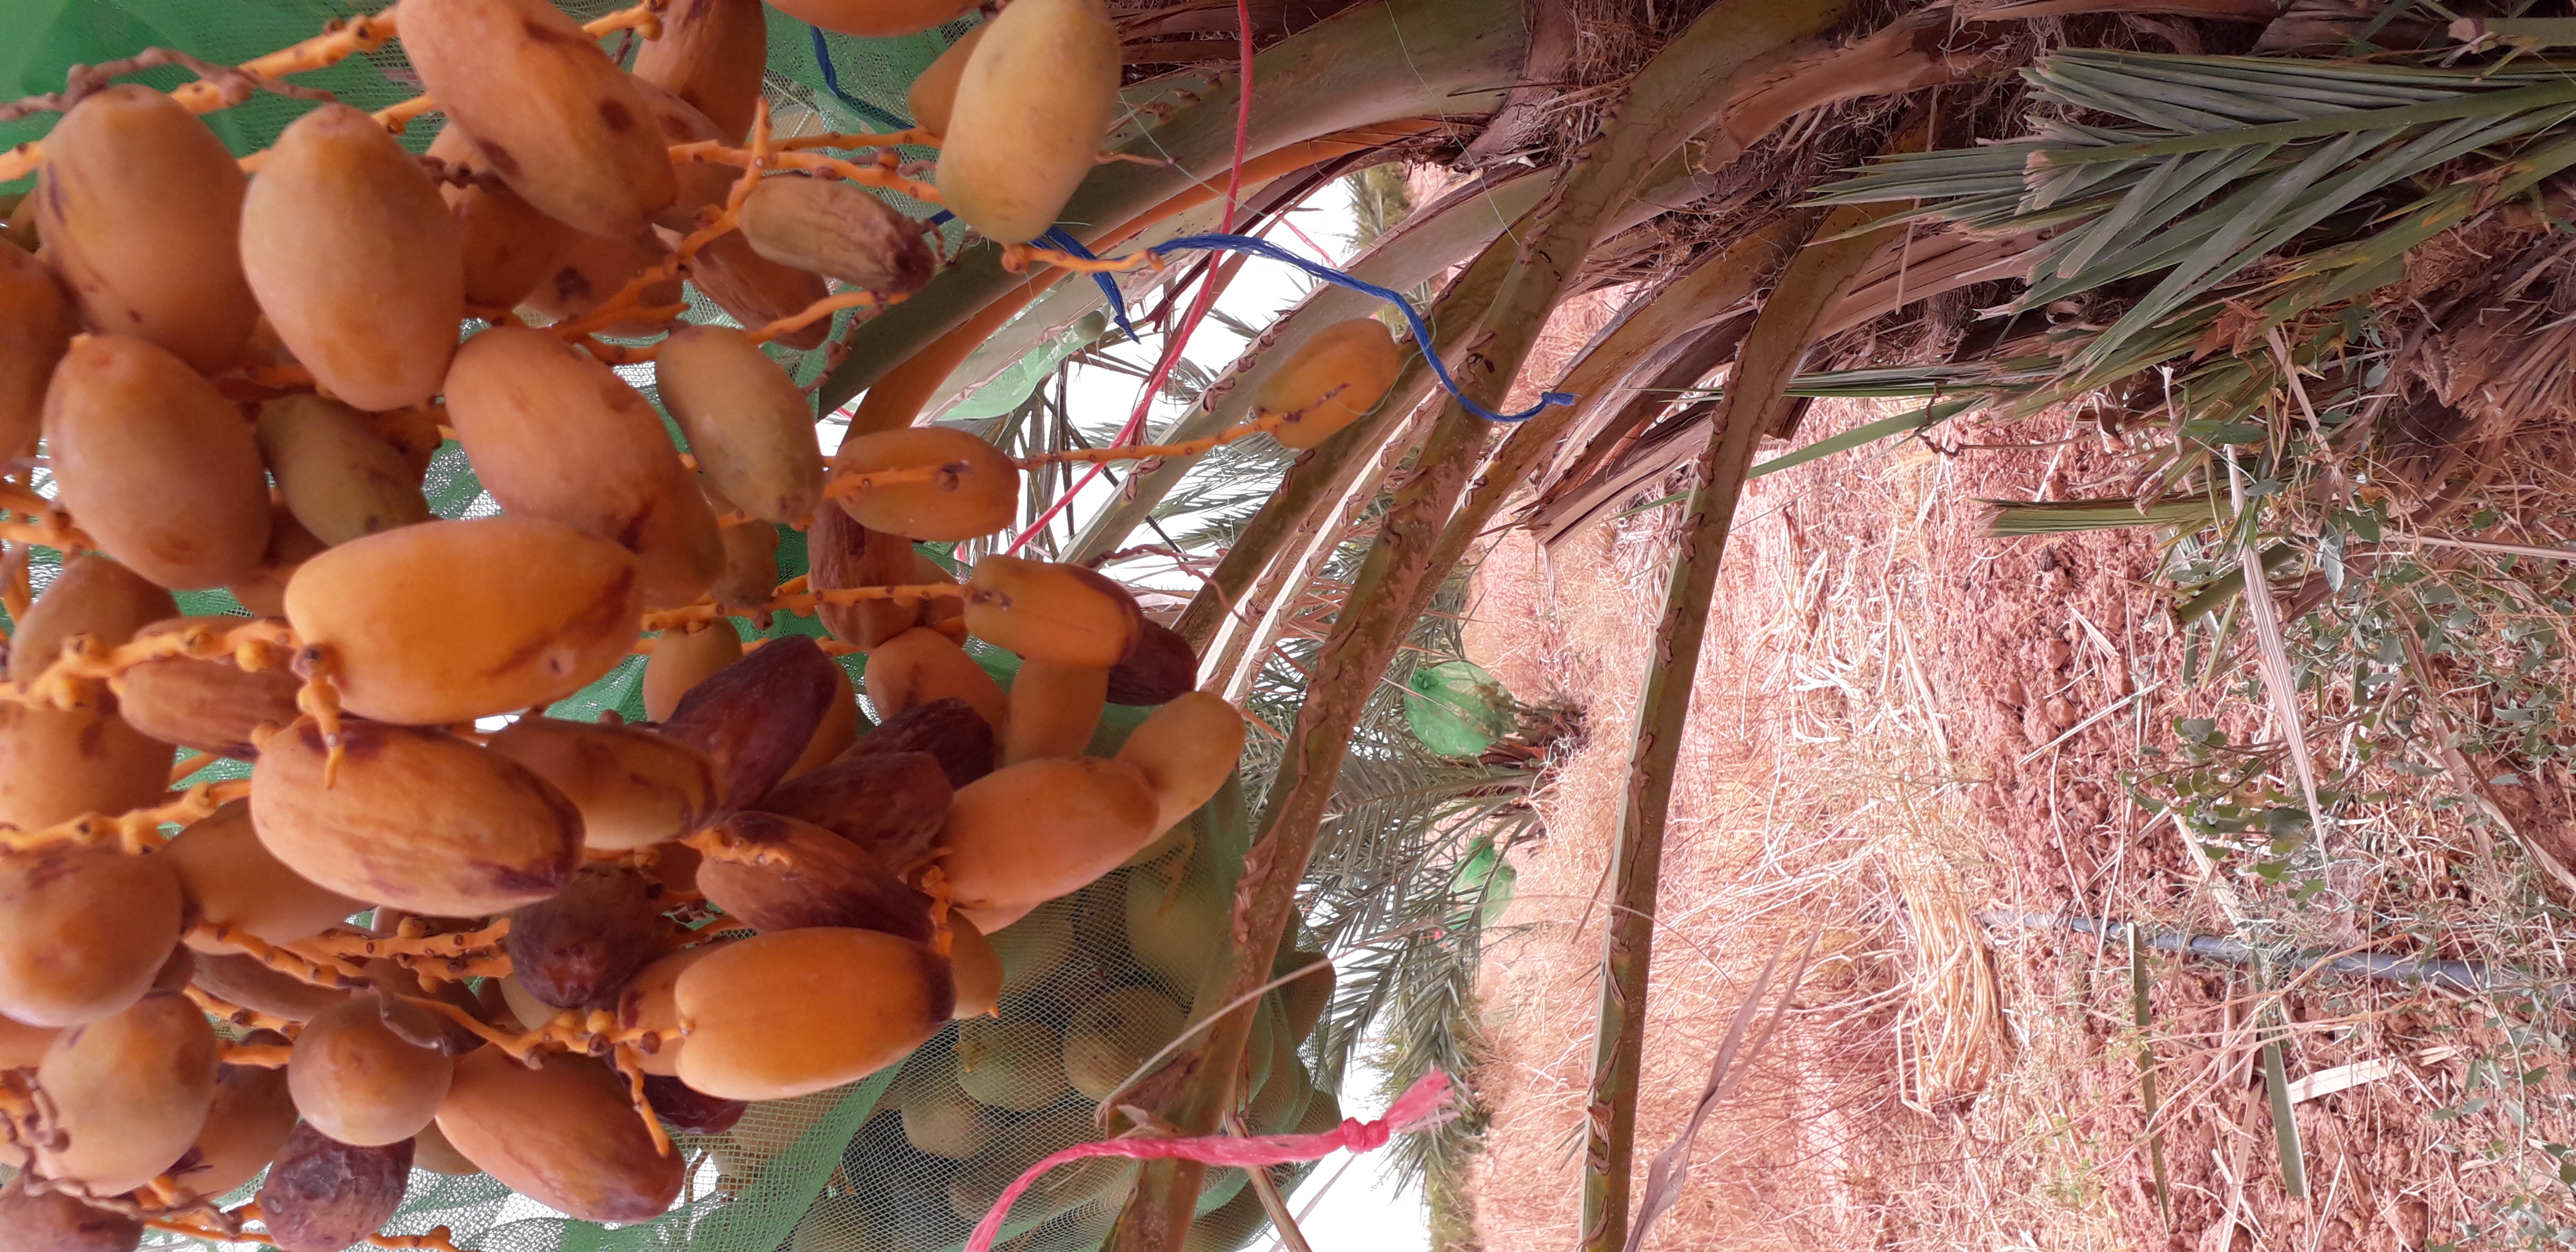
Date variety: Boumajhoul